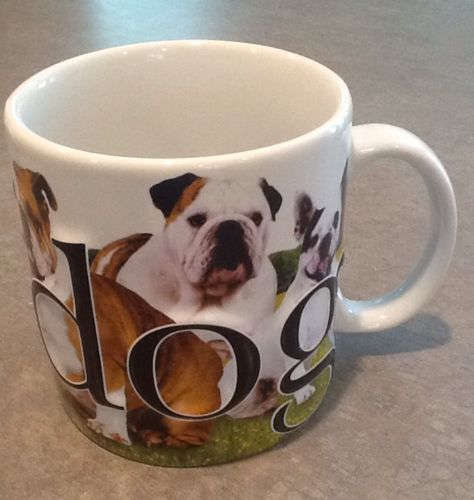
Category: mug